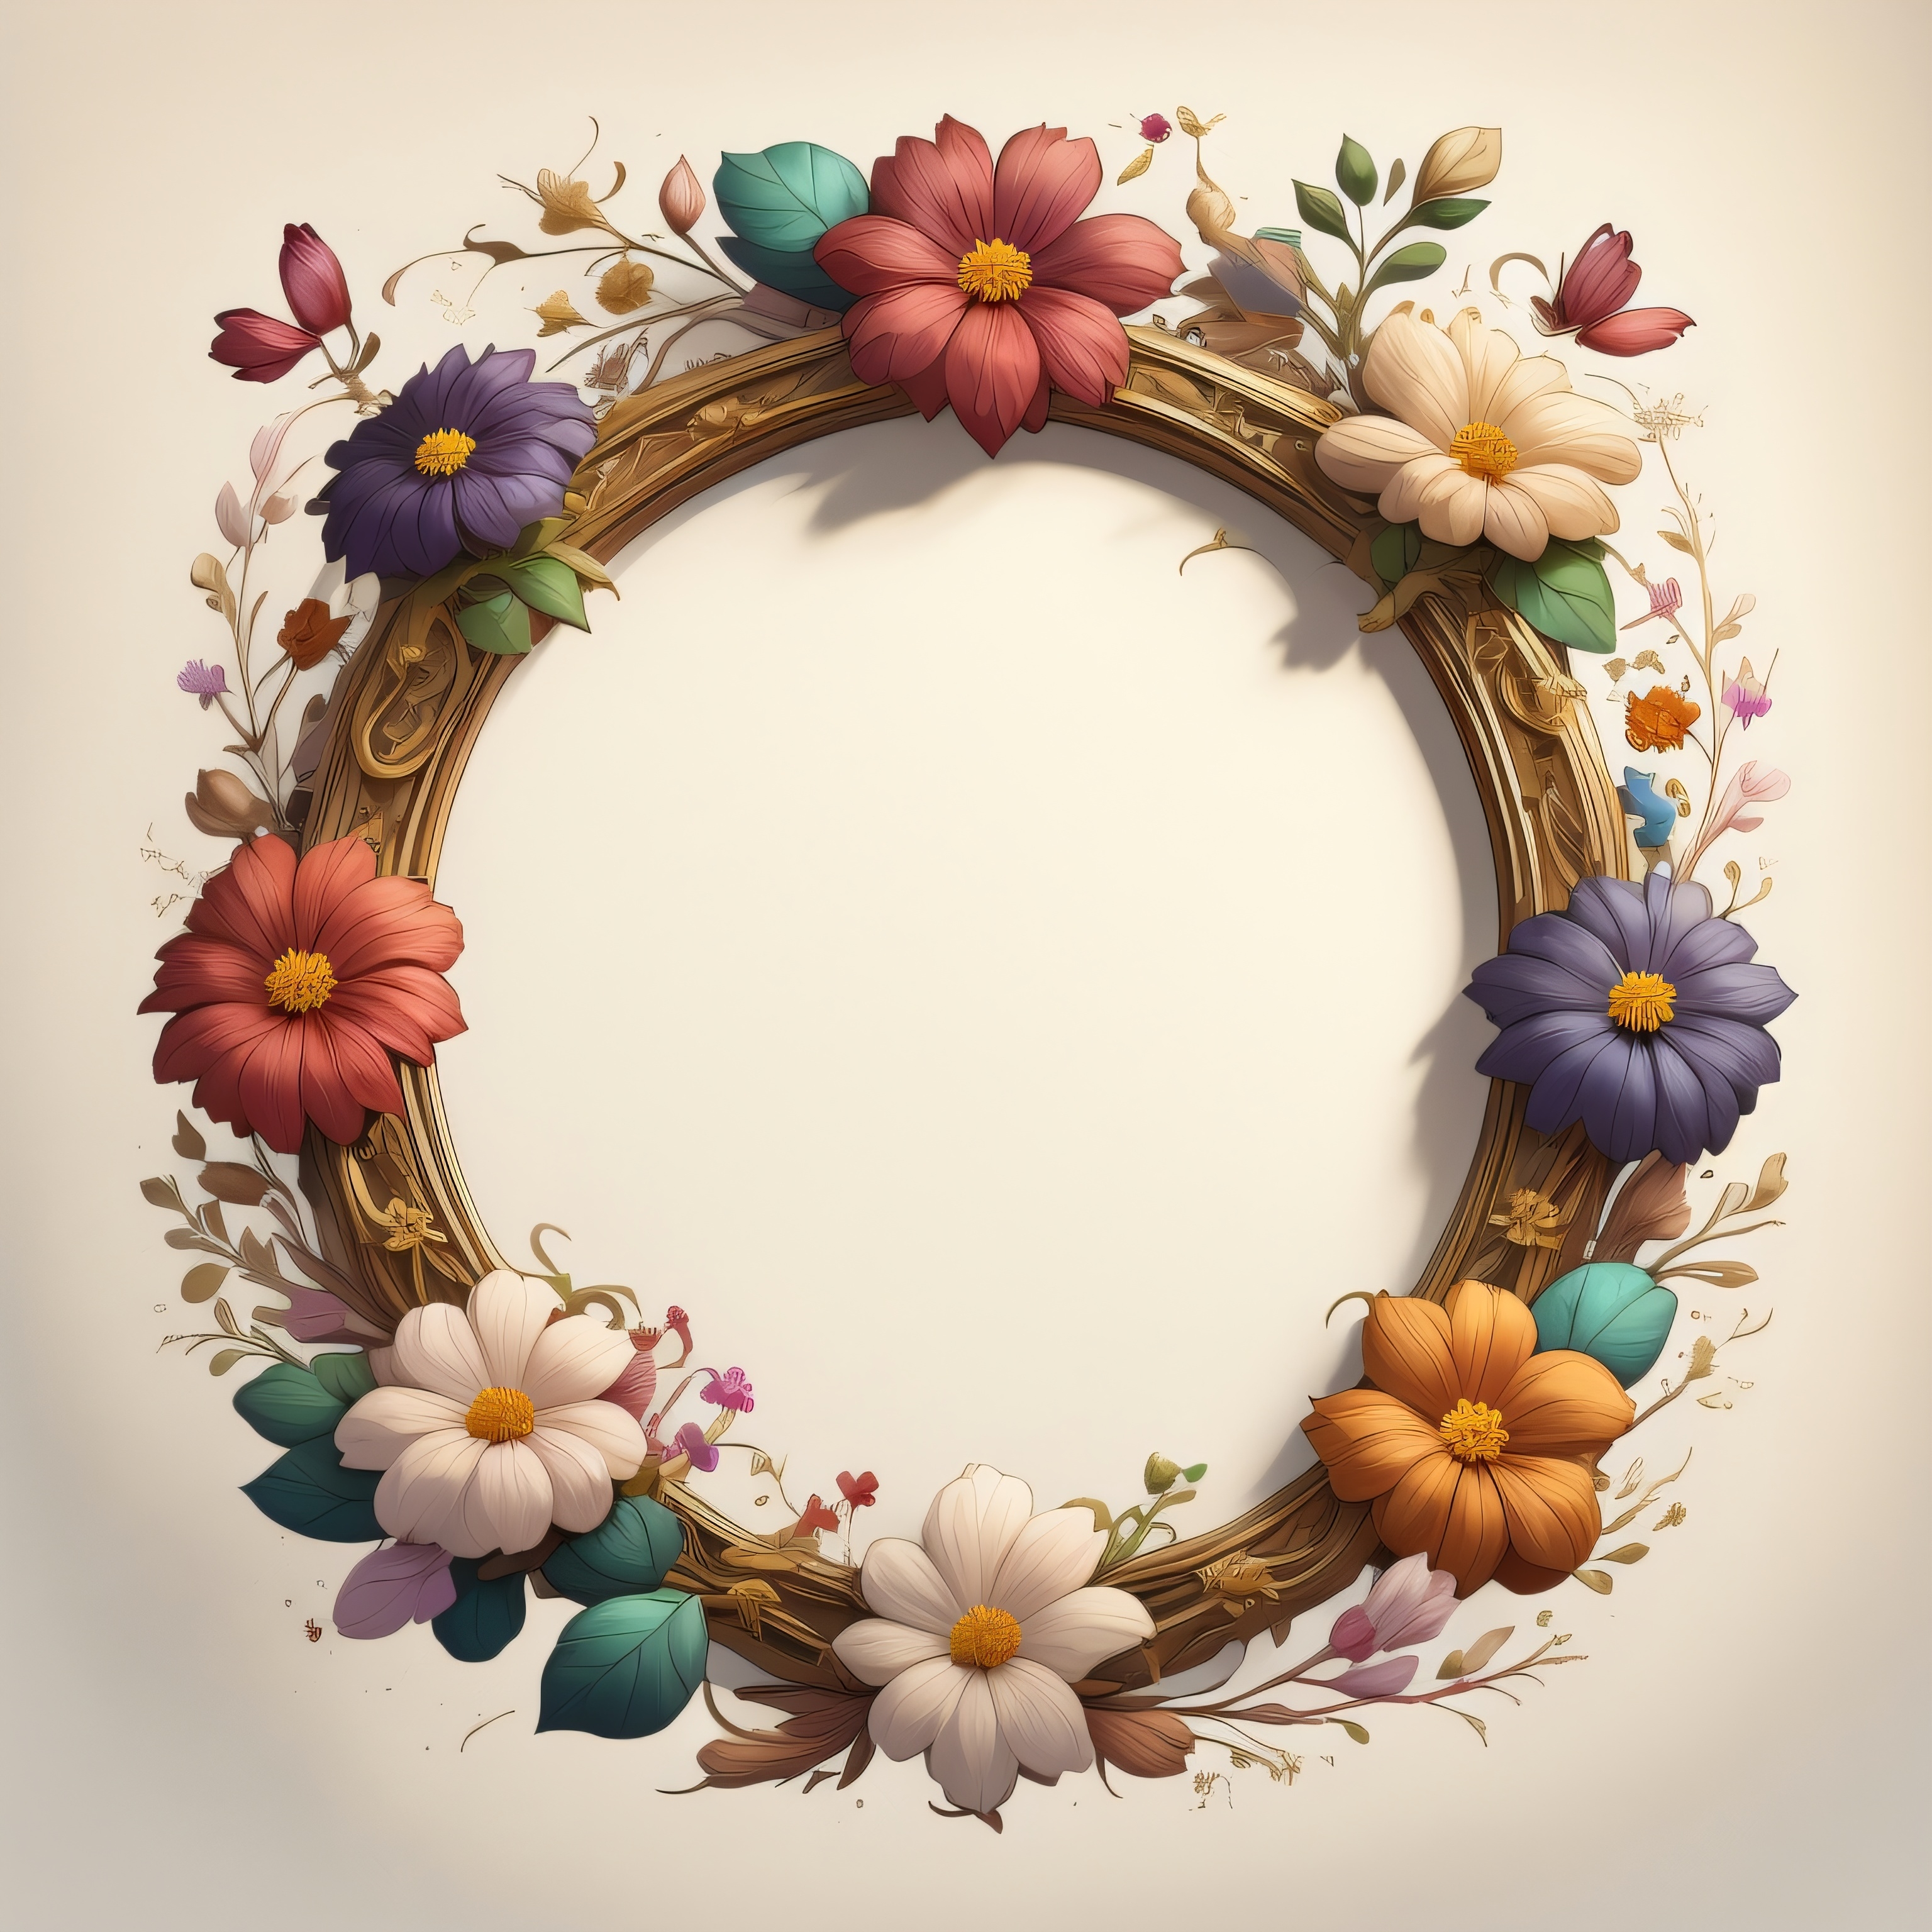
flowers, roses, frame, design, decorative, decoration, framework, floral, template, bloom, flora, background, texture, flower, lei, rectangle, petal, creative arts, plant, twig, font, art, flower arranging, floral design, circle, fashion accessory, pattern, wreath, event, artificial flower, body jewelry, jewellery, cut flowers, interior design, oval, still life photography, floristry, peach, craft, serveware